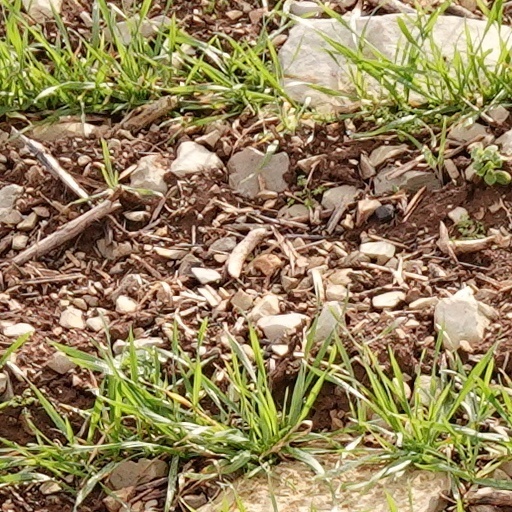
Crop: wheat